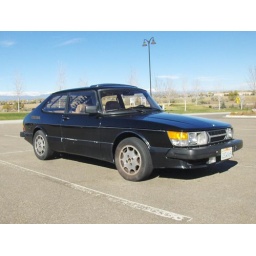
Looking at my car with the mountains in the background.